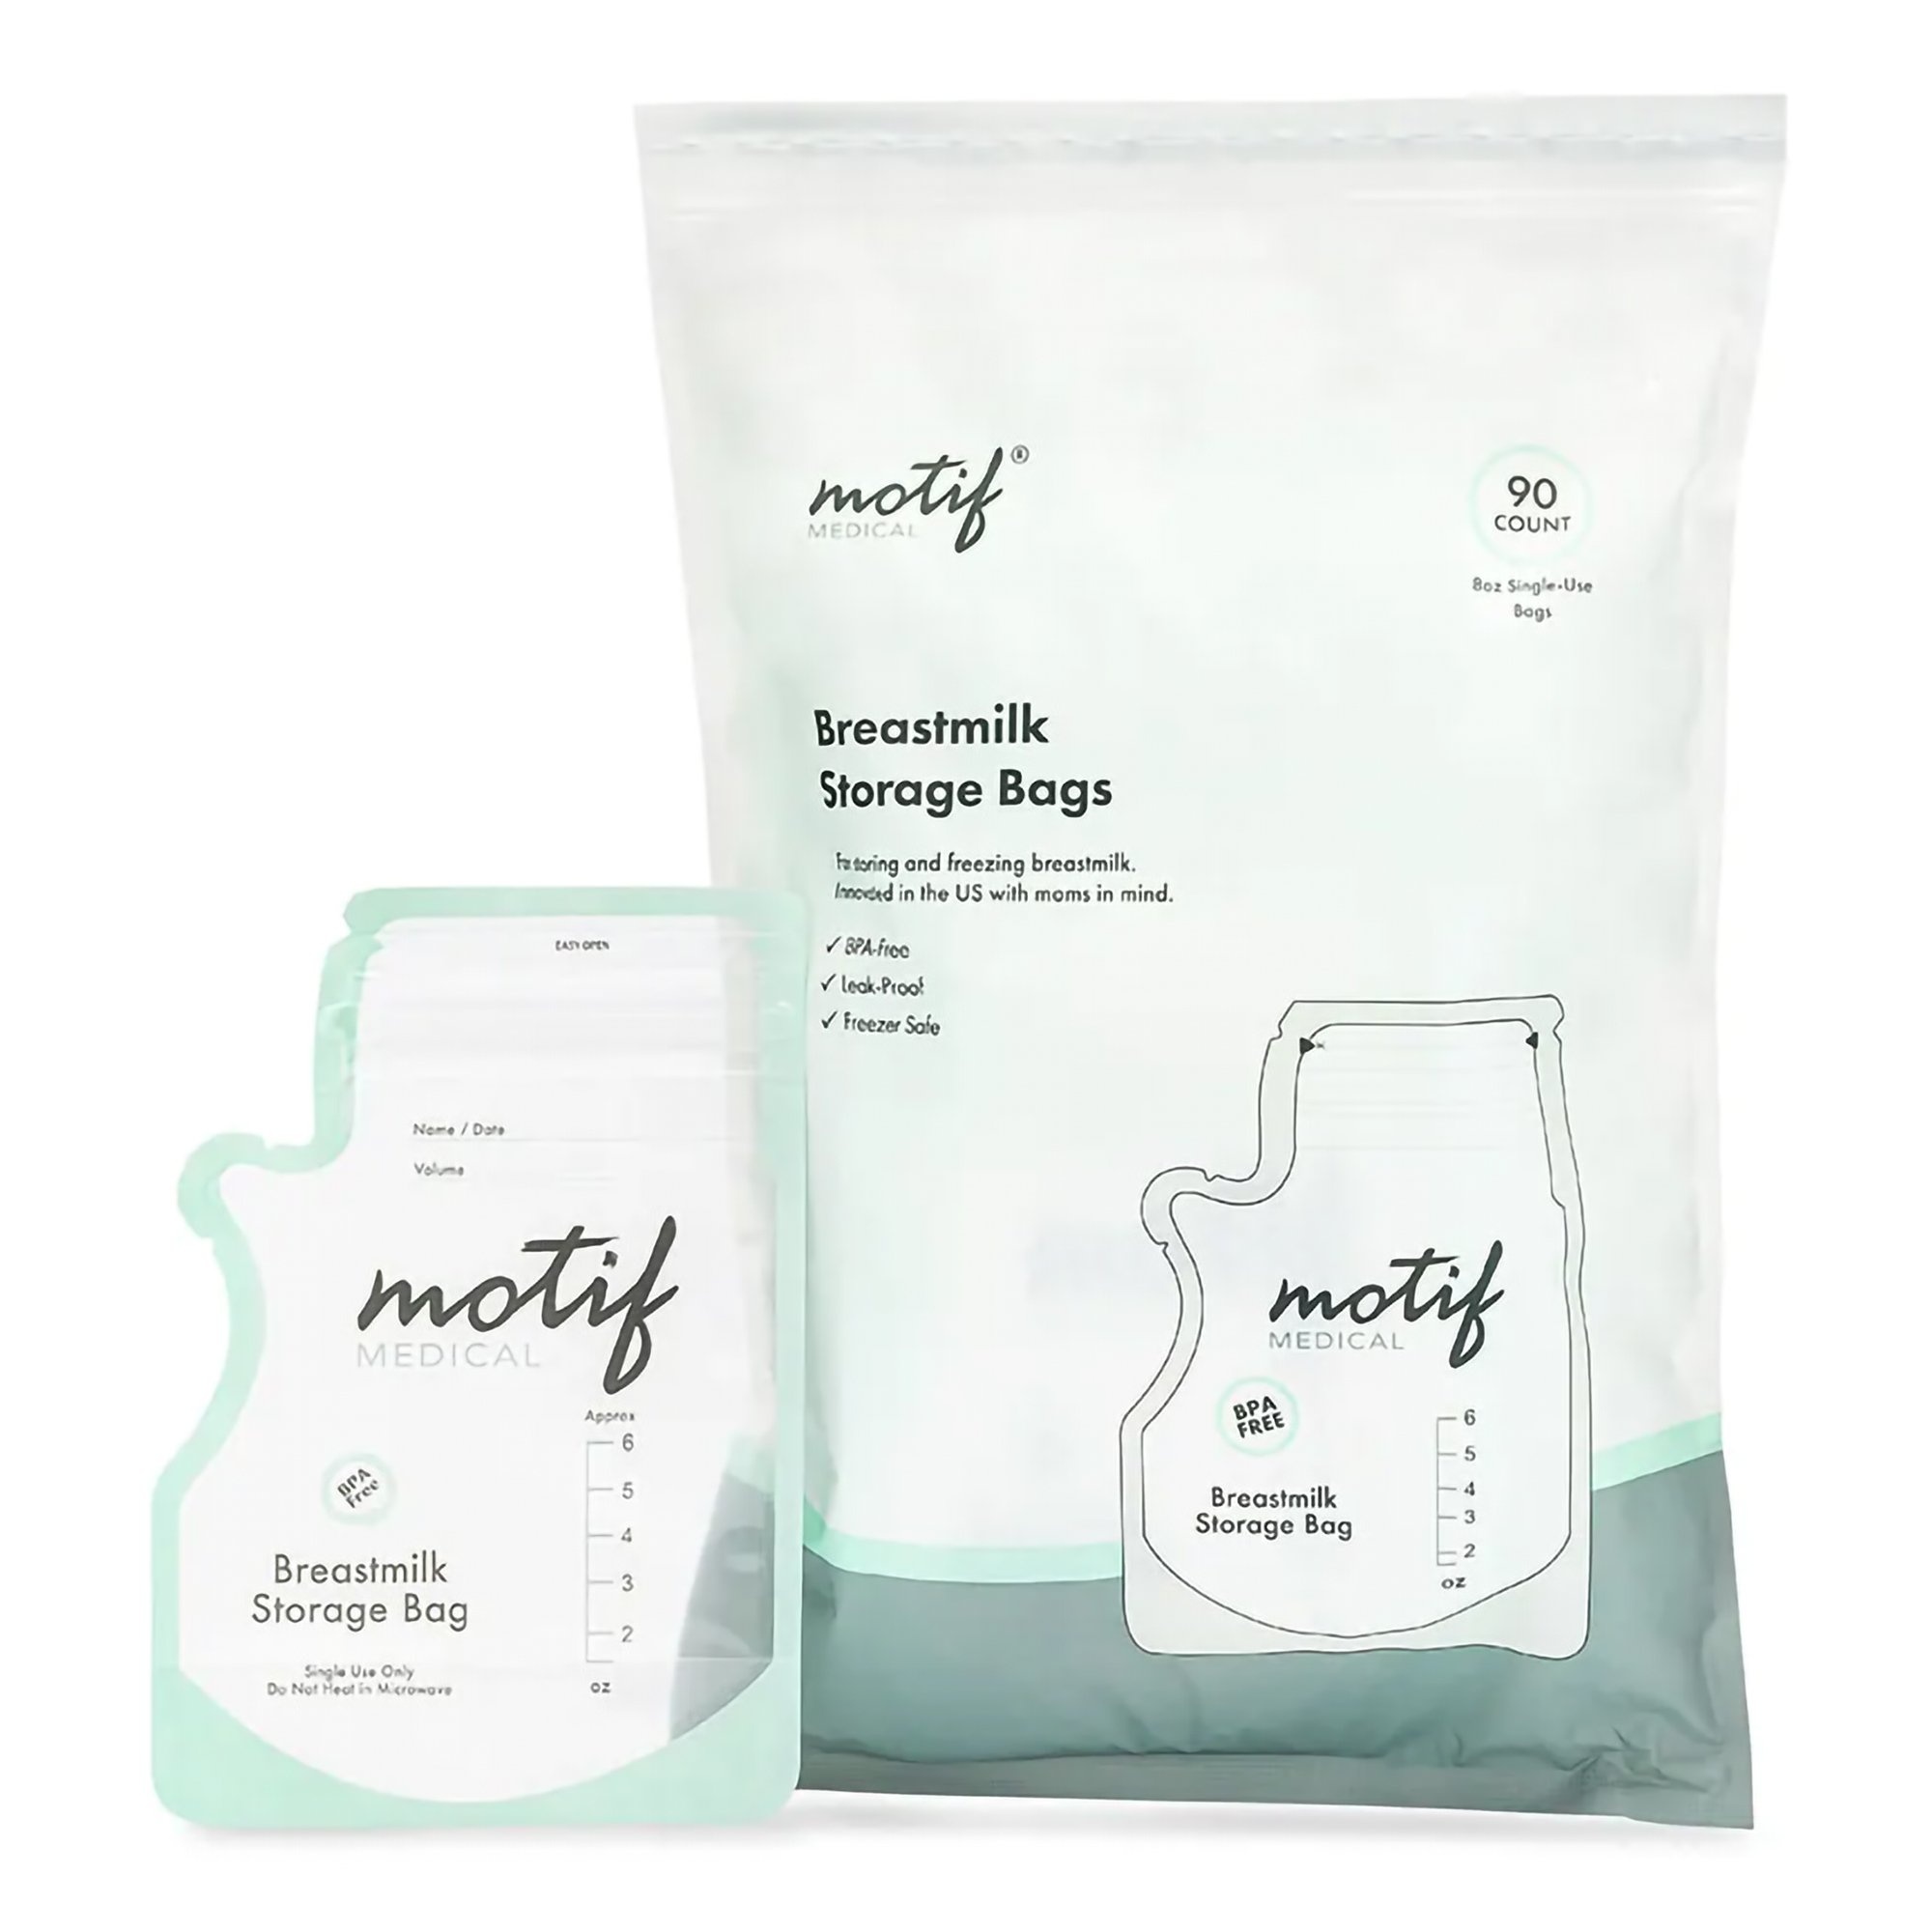
Breast Milk Storage Bag Motif Medical® 8 oz. Plastic
Brand: Motif Medical
Category: Baby & Toddler > Nursing & Feeding > Breast Milk Storage Containers